Ron Massey Cup

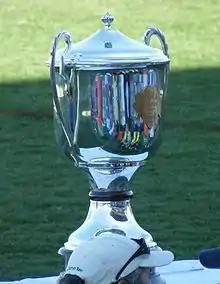
The Jim Beam Cup, 2008

The Jim Beam Cup was established in 2003 as part of another overall restructure of the NSWRL competitions operating in the levels below the NRL. The Jim Beam Cup was intended to lay the foundations of a semi-professional 'State League' competition (similar to the Queensland Cup) and included four non-Sydney teams from the Central Coast (Erina Eagles, The Entrance Tigers, Ourimbah Magpies, and Woy Woy Roosters.) With the inclusion of these clubs (who field teams in the Central Coast Division of the CRL) the Jim Beam Cup became a cooperative effort between the NSWRL and the CRL.